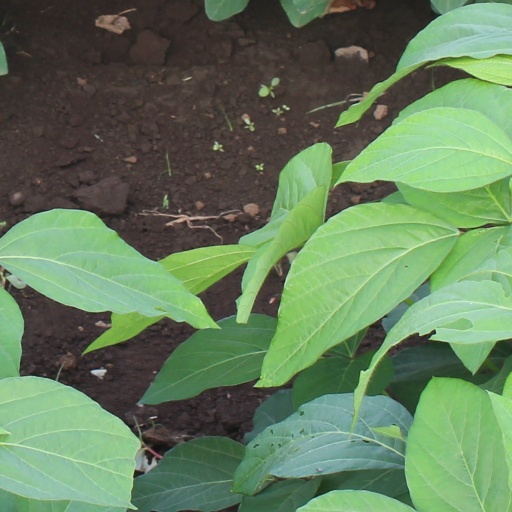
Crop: soybean